Merivale, Christchurch

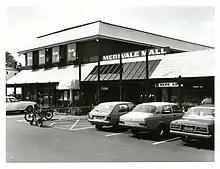
Merivale Shopping Centre (1983)

Merivale is a suburb of Christchurch, New Zealand, north of the city centre. Like all suburbs in Christchurch, it has no defined boundaries and is a general area, but for the purposes of statistical analysis only, Statistics New Zealand defines it as being Heaton Street to the north, Papanui Road to the east, Harper and Bealey Avenues to the south and Rossall Street to the west, although Real Estate advertising often will claim residences outside this area, especially St Albans to the east of Papanui Road, as being Merivale due to the perceived desirability of the area. The area directly west of Rossall Street, which is called Holmwood by Statistics New Zealand, is sometimes considered part of Merivale.